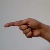
The image shows a hand gesture representing the letter 'G' in Indian Sign Language.